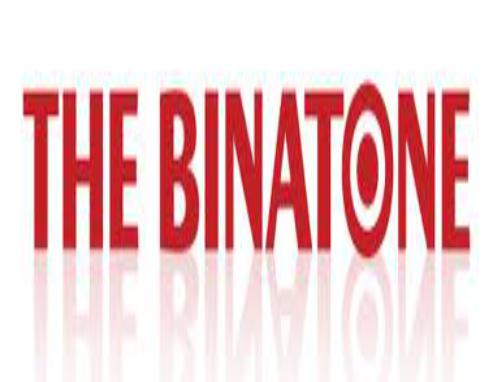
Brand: Binatone
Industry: Necessities